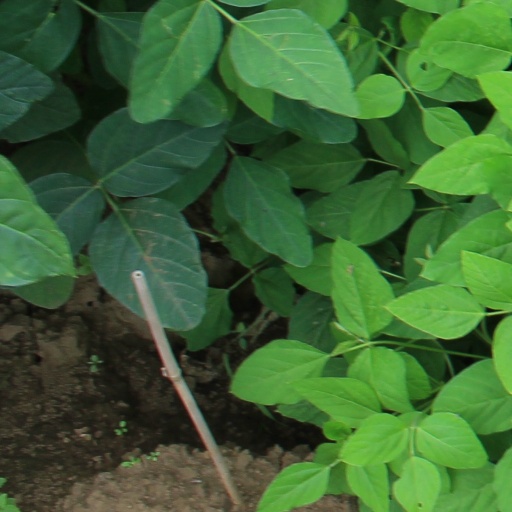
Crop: soybean